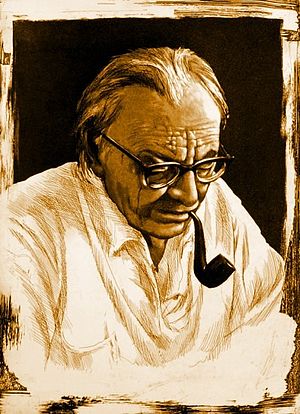
Carl Orff
Carl Orff var en tysk komponist og musikpædagog uddannet i München, hvor han tilbragte 2. Verdenskrig og fra 1950 til 1960 var professor ved konservatoriet. Det berømteste af hans værker er Carmina Burana fra 1936, et korværk efter 21 middelalderlige latinske og højtyske vers, der blev fundet i klosteret Benediktbeuern.